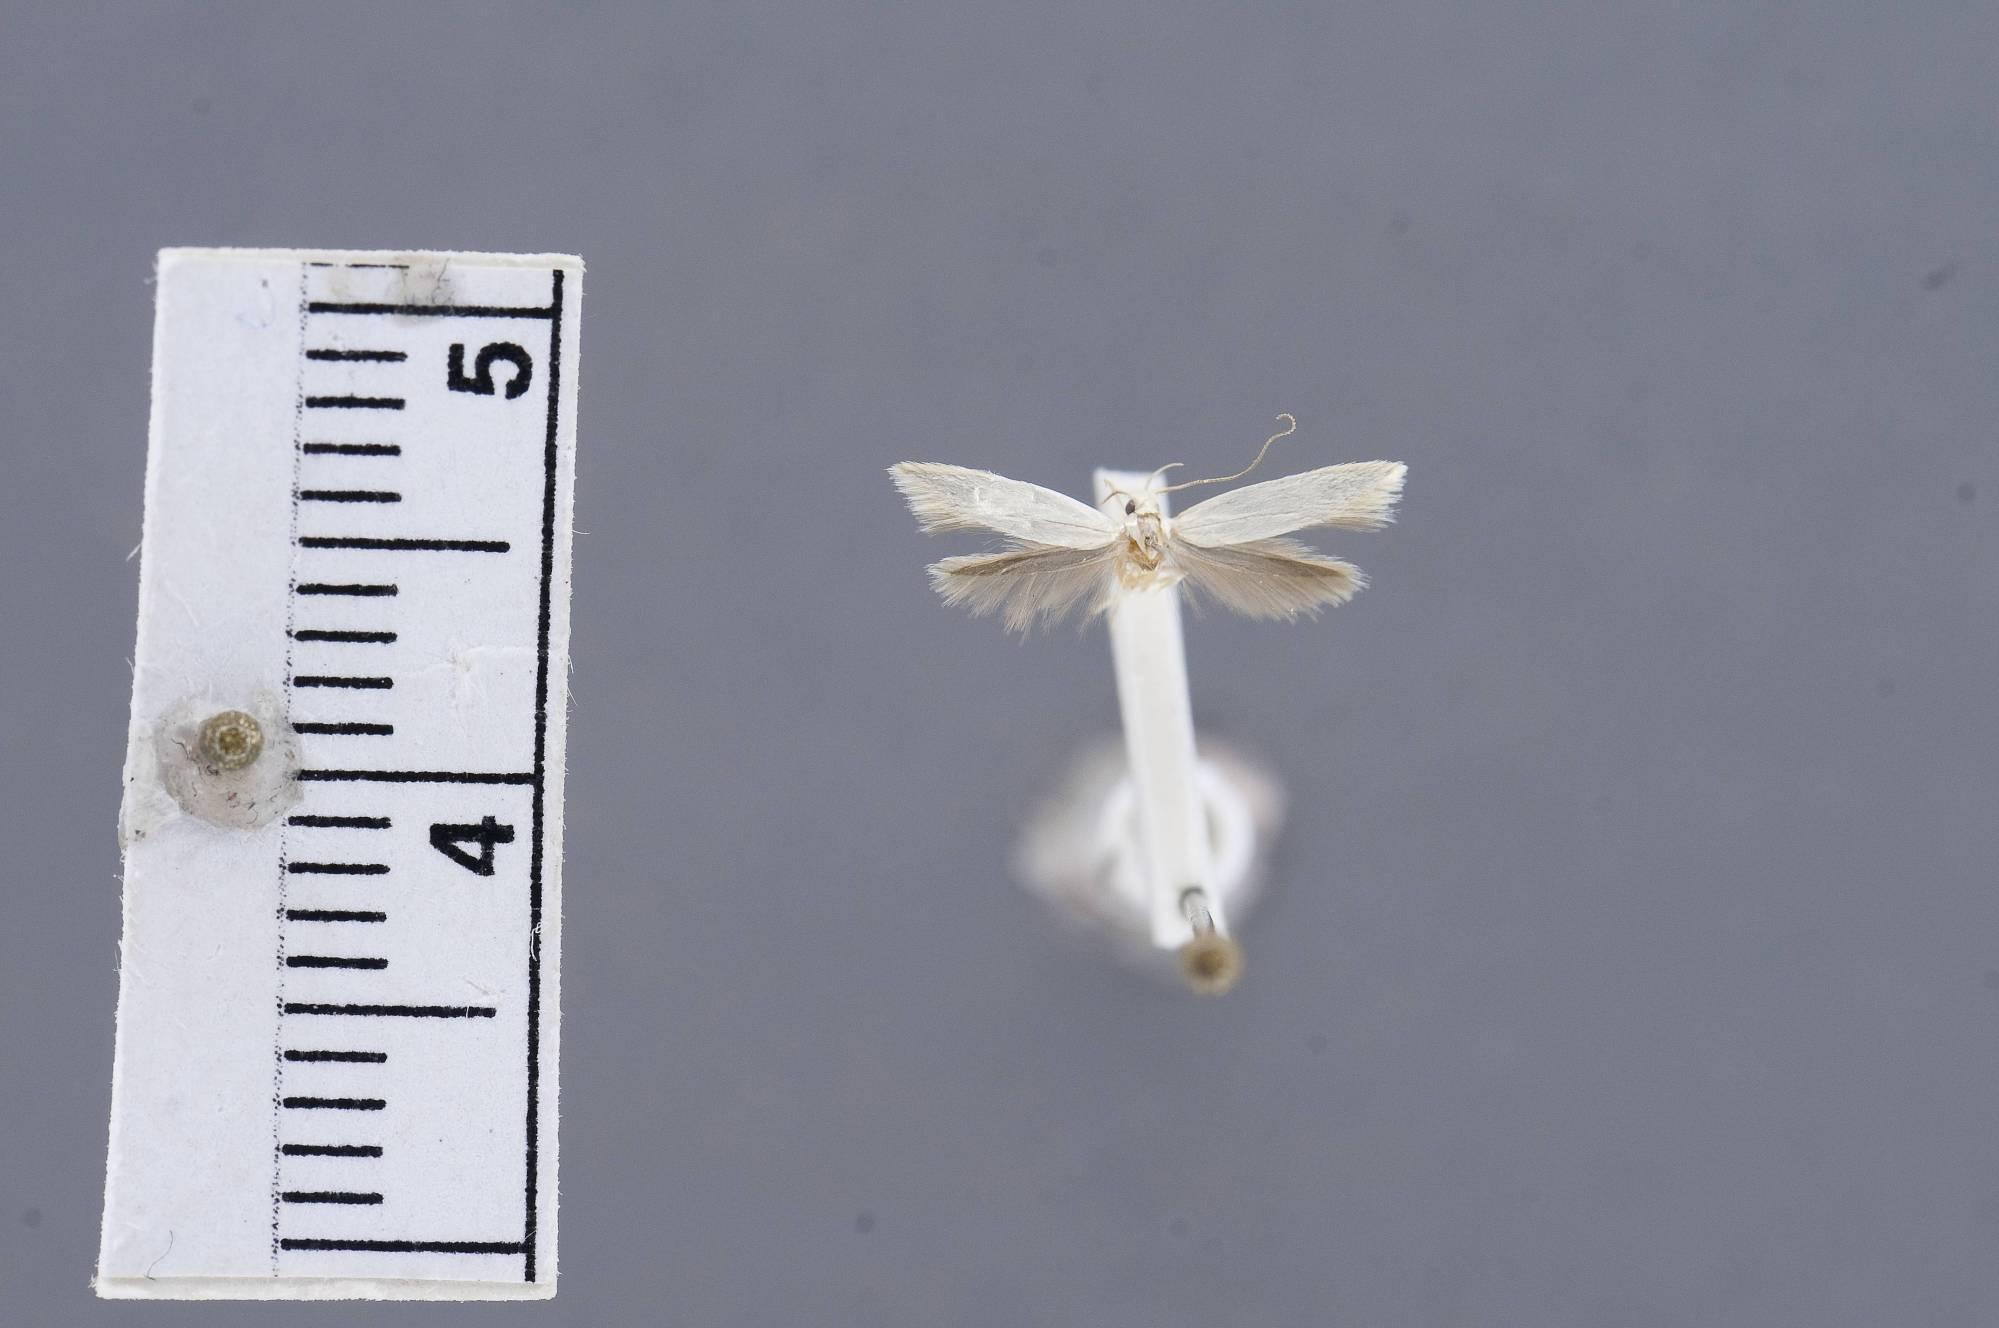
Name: Asymphorodes culminis
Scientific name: Asymphorodes culminis Clarke, 1986
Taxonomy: Animalia, Arthropoda, Insecta, Lepidoptera, Glossata, Cosmopterigidae, Cosmopteriginae
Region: J. F. Clarke
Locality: Hiva Oa, Mount Feani, Marquesas Islands, French Polynesia, France
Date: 20 Feb 1968